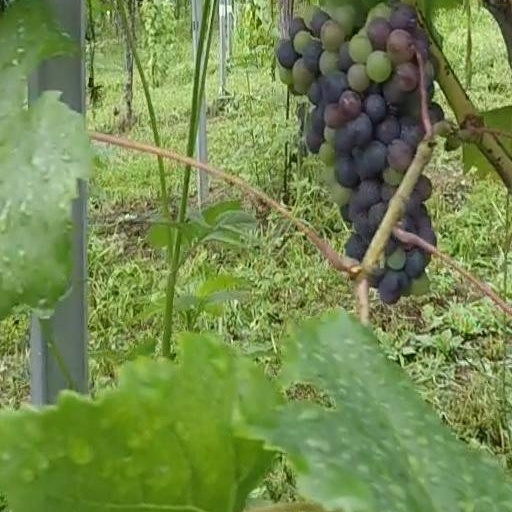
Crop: grape